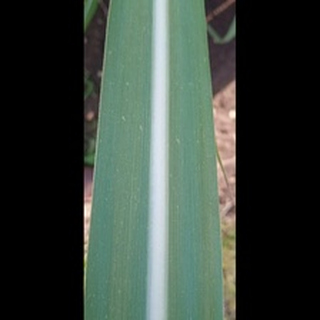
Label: healthy_sugarcane